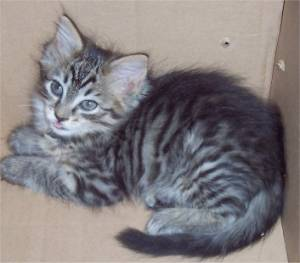
Breed: bengal